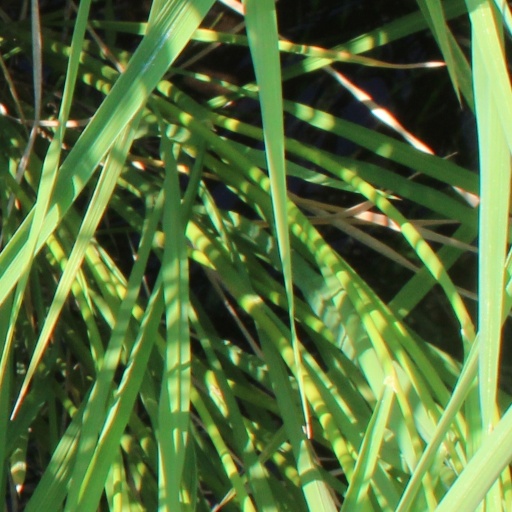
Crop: rice